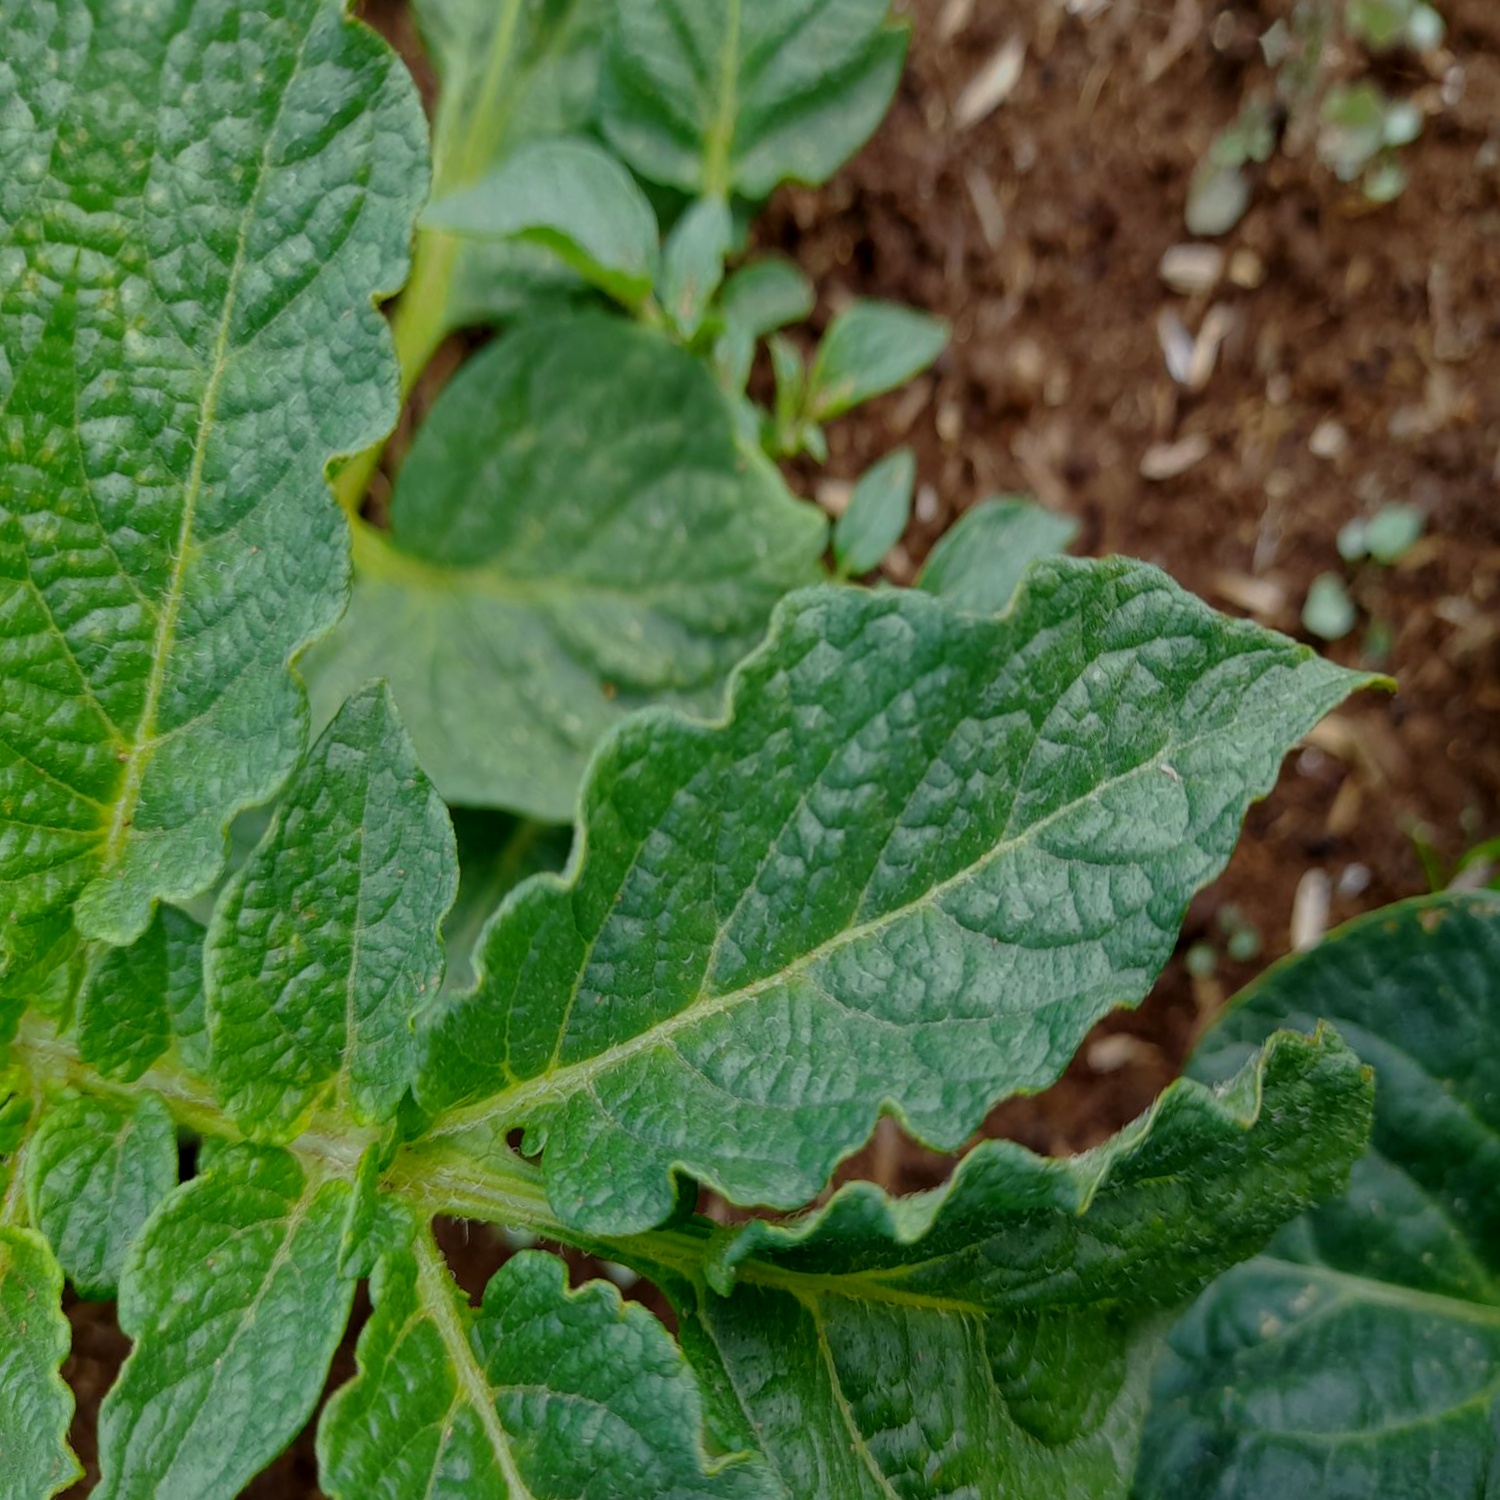
Etiqueta: Virus